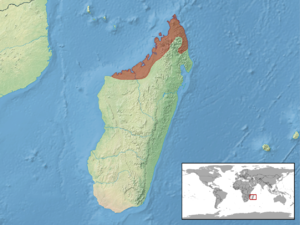
Brookesia stumpffi est une espèce de sauriens de la famille des Chamaeleonidae.